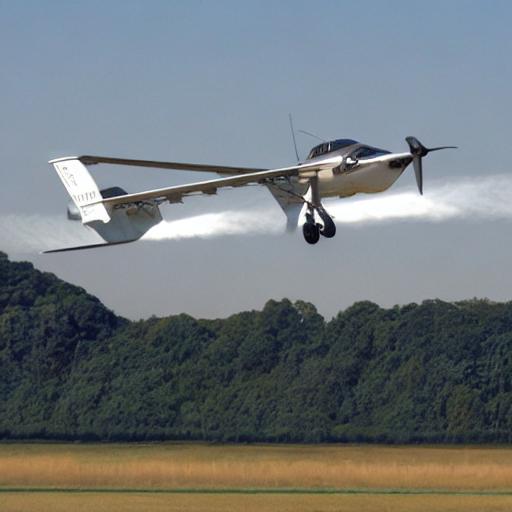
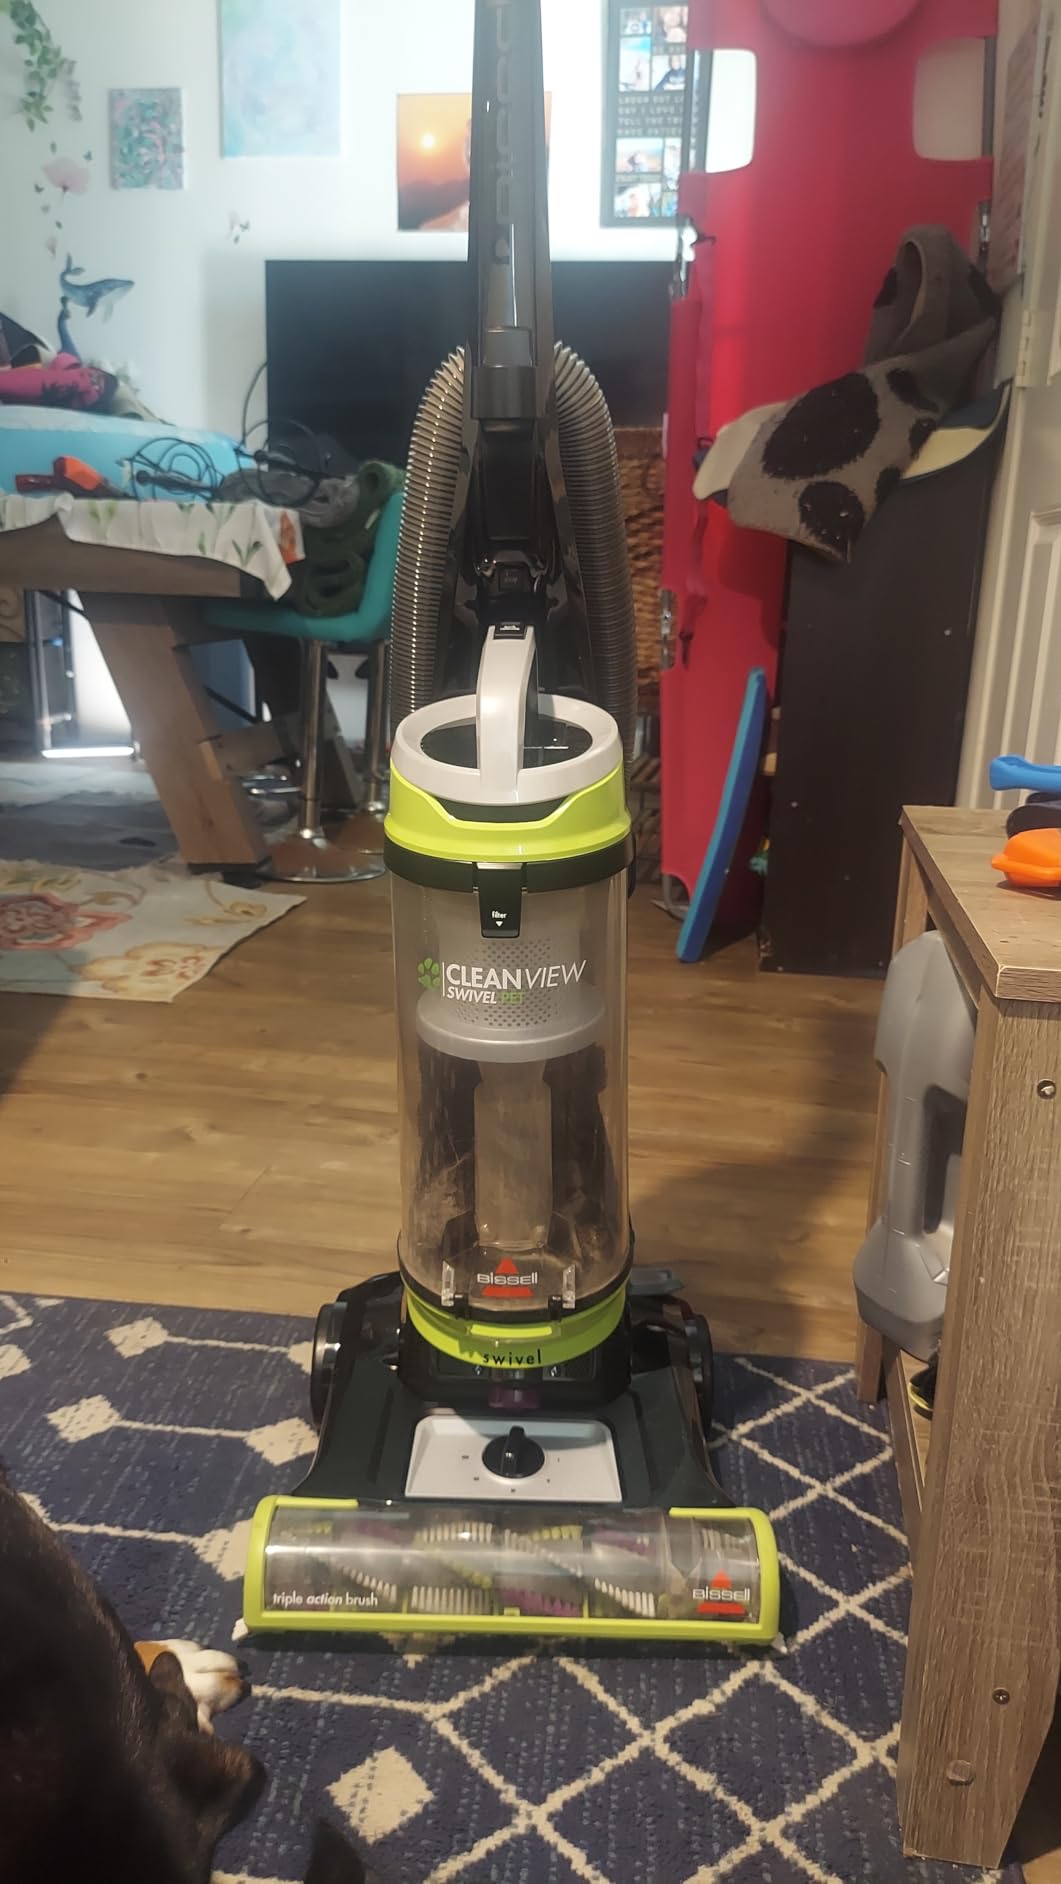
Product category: items_vacuum
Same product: no